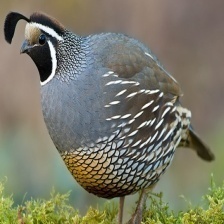
Species: CALIFORNIA QUAIL
Scientific name: CALLIPEPLA CALIFORNICA
ImageNet parent category: quail